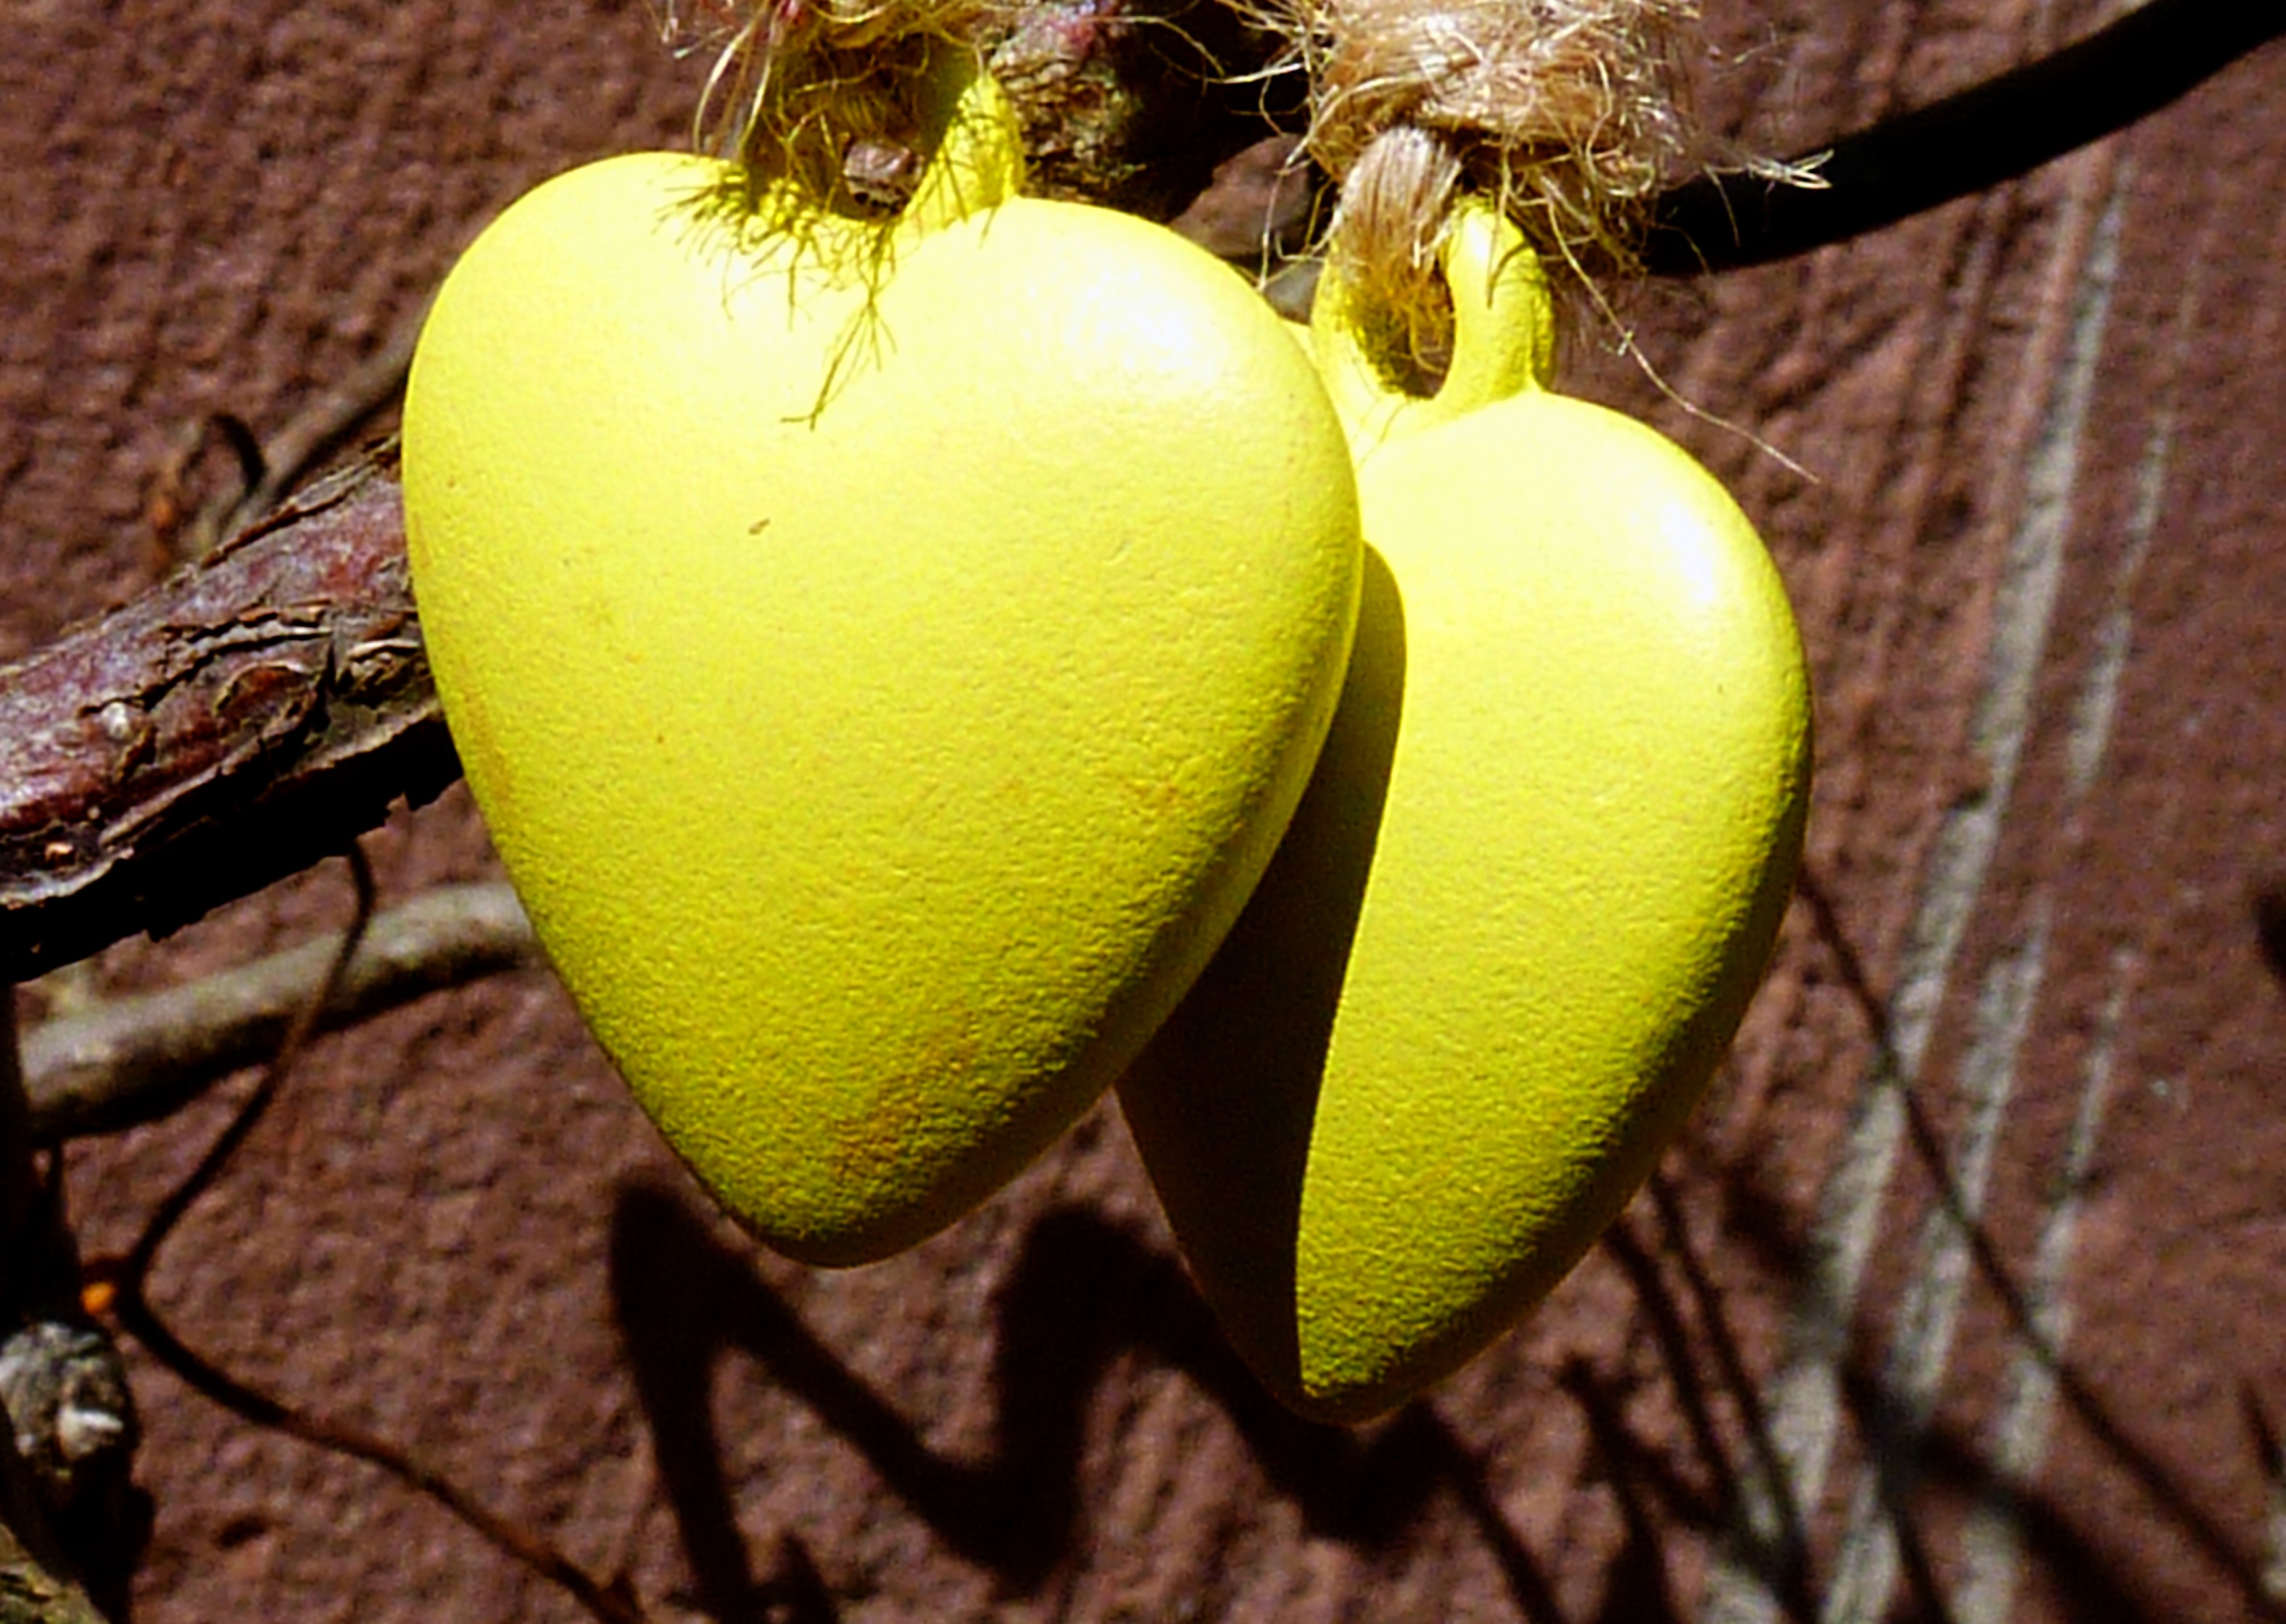
tree, nature, branch, plant, photography, fruit, leaf, flower, love, heart, food, green, symbol, produce, botany, two, yellow, wedding, marriage, flora, engagement, close up, symbolism, organ, macro photography, valentine's day, love symbol, flowering plant, land plant